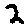
Label: 2